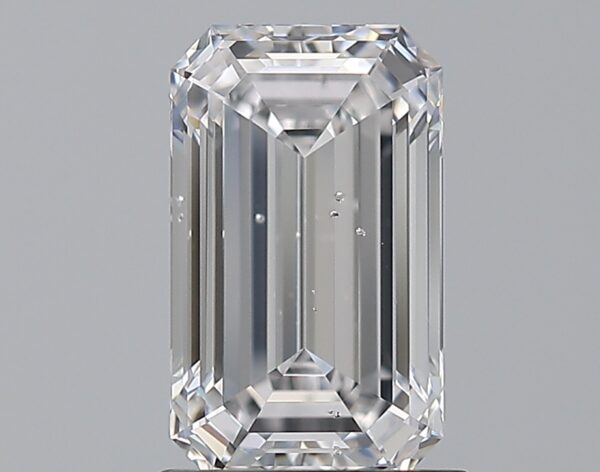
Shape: emerald
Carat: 1.51
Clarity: SI1
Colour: D
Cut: EX
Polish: EX
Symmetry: EX
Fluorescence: F
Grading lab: GIA
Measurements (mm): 8.61 x 5.13 x 3.4